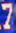
Number: 7